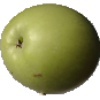
Label: Apple Granny Smith 1